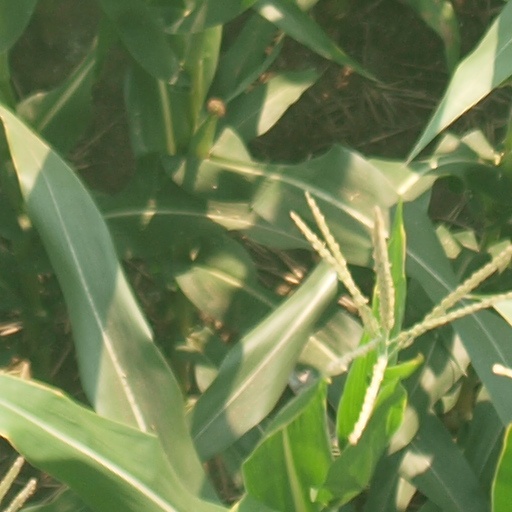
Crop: maize; corn